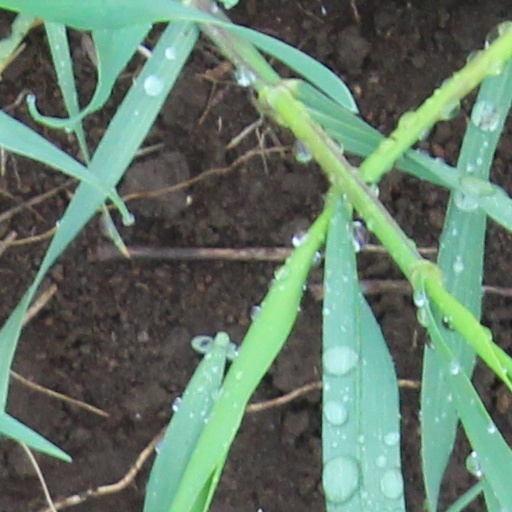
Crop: wheat